Military uniform

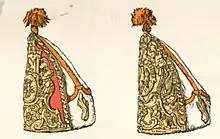
18th century Prussian grenadier mitre caps. Some military units have historically adopted tall headgear as a part of their uniform to exaggerate the wearer's height.

The Russian Army has retained a number of features, such as officers' epaulettes, high boots and long greatcoats with collar patches for all ranks, which can be traced back to Tsarist days. The dress uniform for officers is of the same distinctive blue/green colour as "Tsar's green", worn until 1914. The Kremlin Regiment has in recent years been issued with a special ceremonial uniform which closely resembles that of the infantry regiments of the Imperial Guard immediately prior to the First World War. Women's uniforms in the Russian Army feature a skirt instead of trousers and a garrison cap instead of a beret or peaked cap. Since 1994 the uniform (or its main details) has undergone a series of changes in 1999, 2005, 2010, 2013 and 2017.